Lewiston Public Library

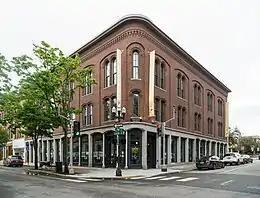
Lewiston Public Library Lisbon Street expansion.

The building was significantly renovated in 1996, including moving the main entrance one block to the west. The Marsden Hartley Cultural Center was opened in 2005 and is named for Lewiston's native son Marsden Hartley, a renowned artist/poet.